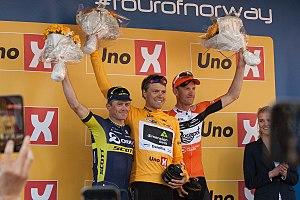
La 7ᵉ édition du Tour de Norvège a eu lieu du 17 mai 2017 au 21 mai 2017. La course fait partie du calendrier UCI Europe Tour 2017 en catégorie 2.HC.